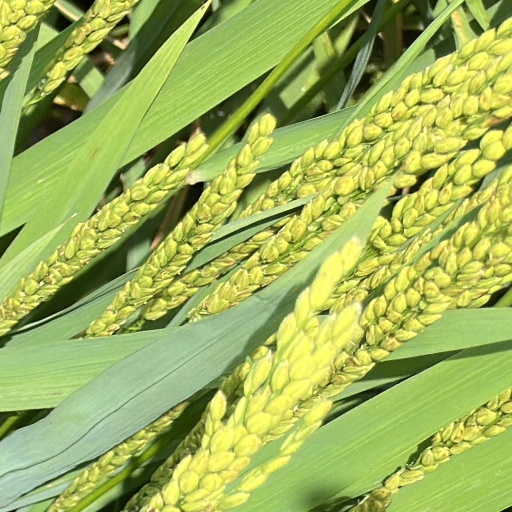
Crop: rice